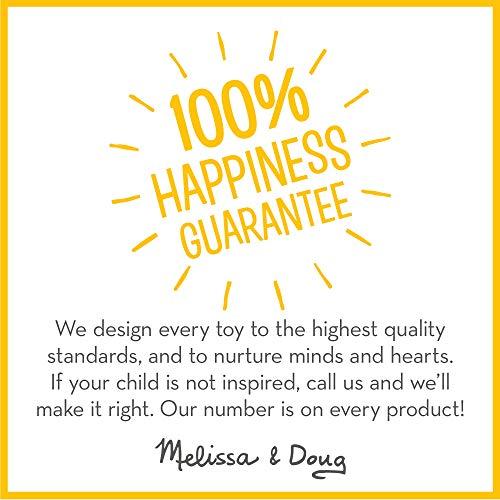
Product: Melissa & Doug Bella Butterfly Net
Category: Patio, Lawn & Garden | Outdoor Décor | Backyard Birding & Wildlife | Butterflies
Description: Bug-catching net for kids.
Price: $6.99
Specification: ProductDimensions:23x9x2inches|ItemWeight:4ounces|ShippingWeight:4ounces(Viewshippingratesandpolicies)|DomesticShipping:ItemcanbeshippedwithinU.S.|InternationalShipping:ThisitemcanbeshippedtoselectcountriesoutsideoftheU.S.LearnMore|ShippingAdvisory:Thisitemmustbeshippedseparatelyfromotheritemsinyourorder.Additionalshippingchargeswillnotapply.|ASIN:B00270VYV0|Itemmodelnumber:6236|Manufacturerrecommendedage:36months-5years